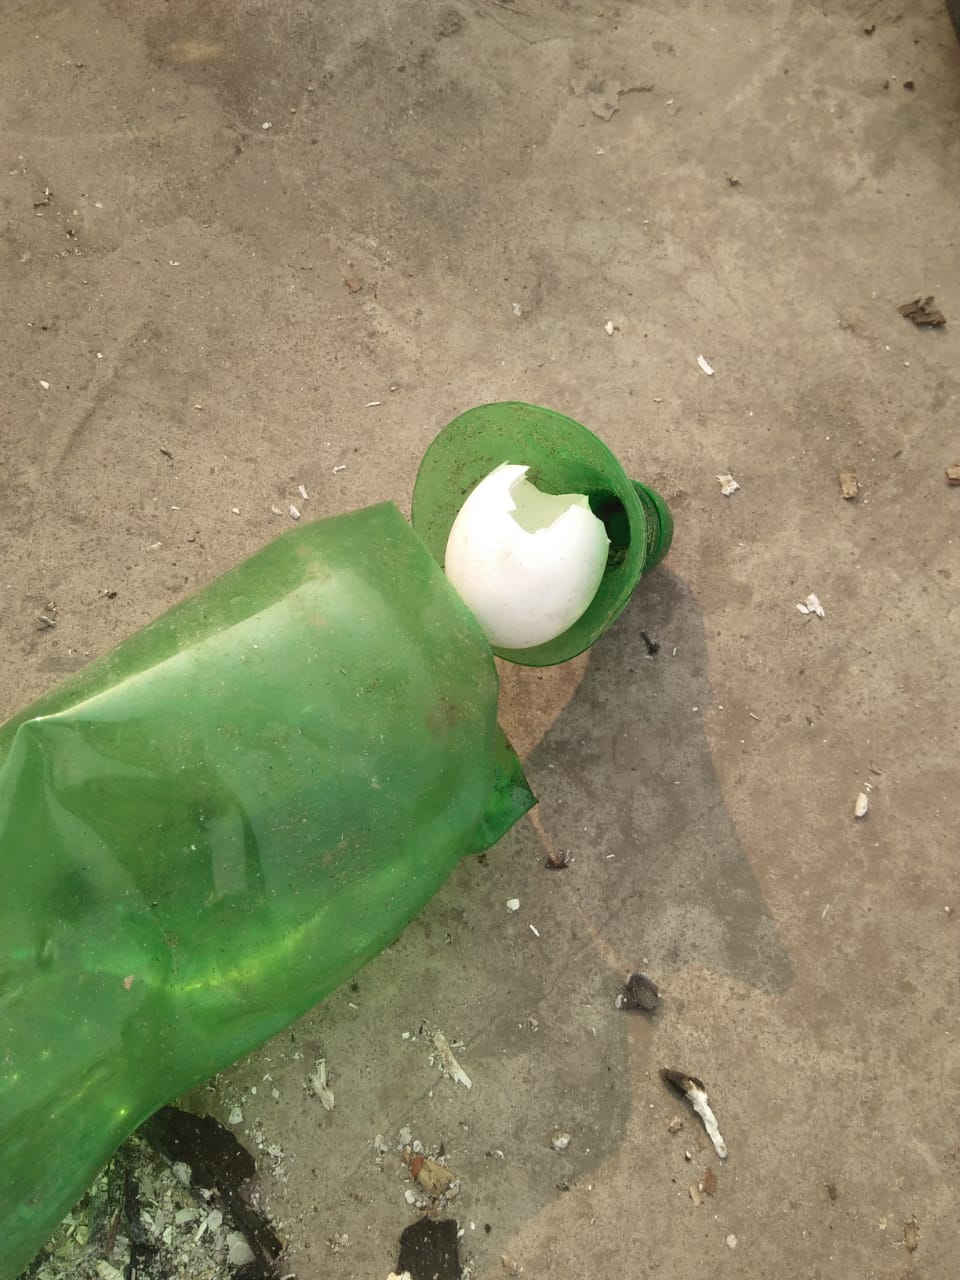
Label: eggshells